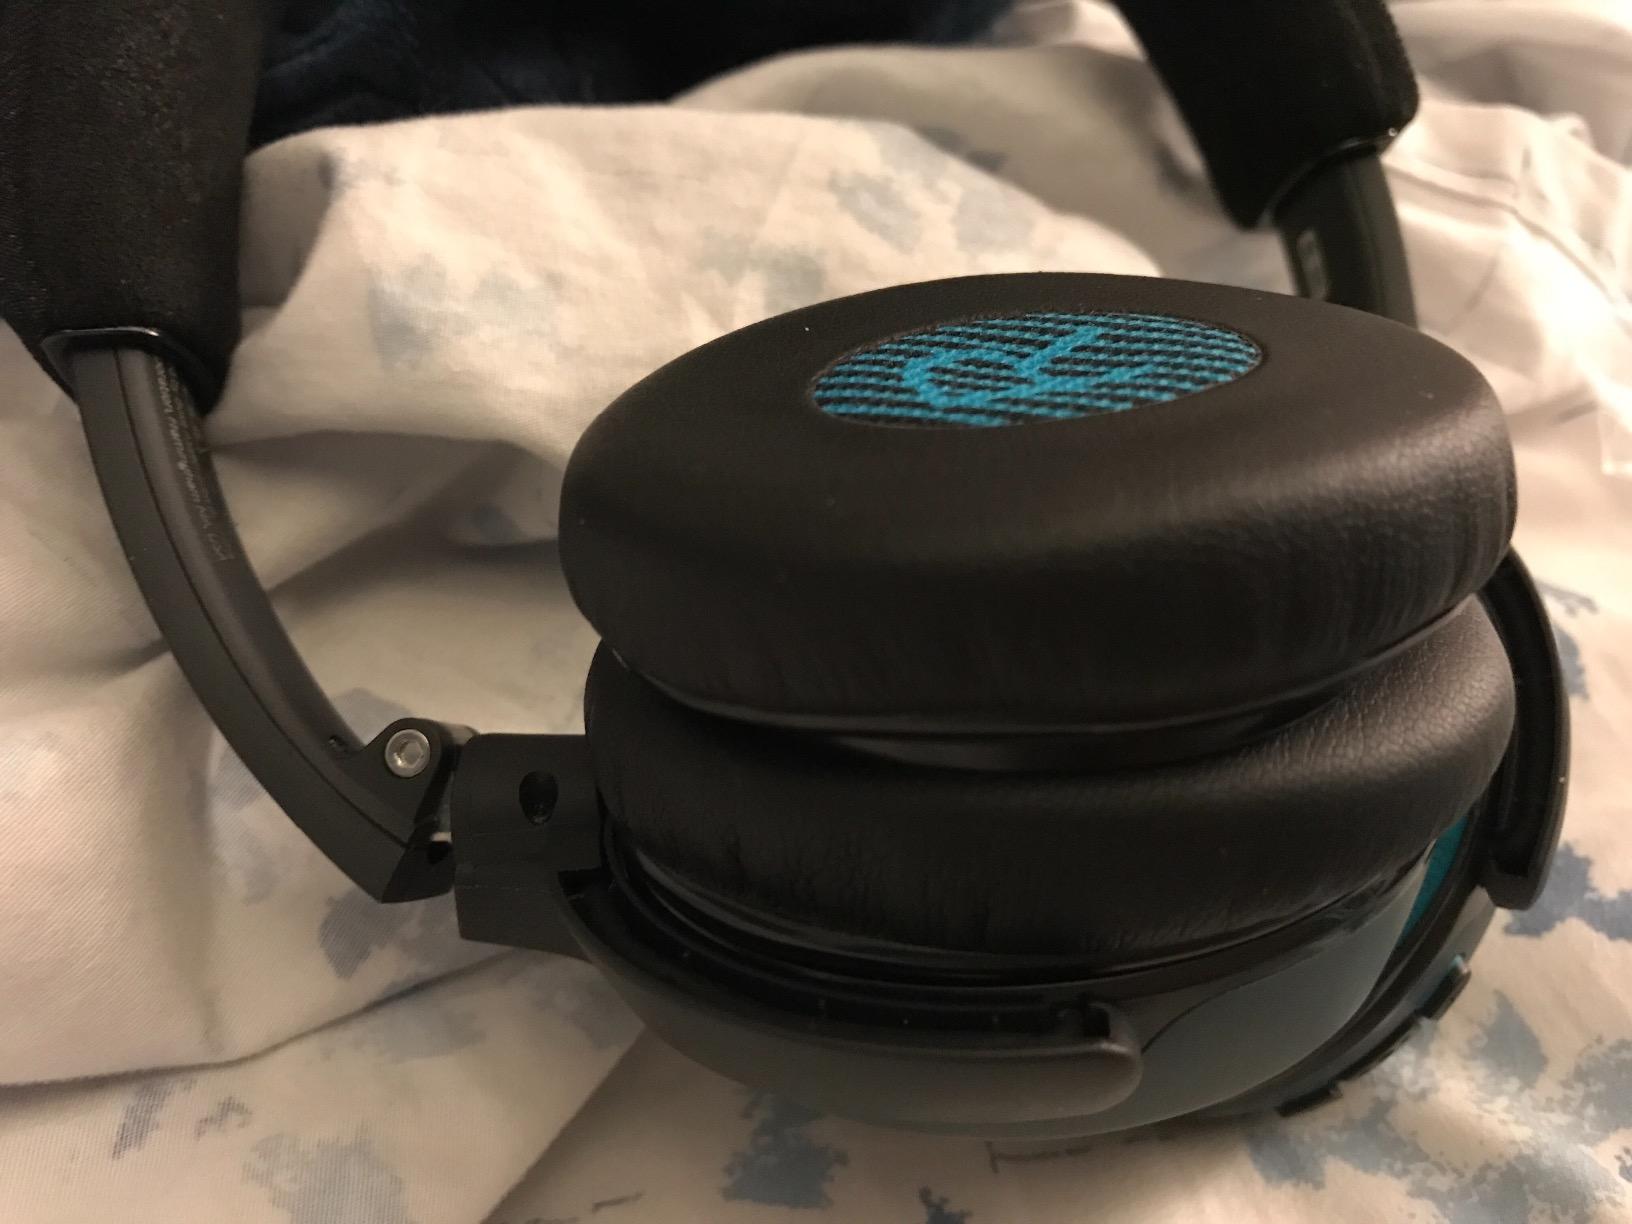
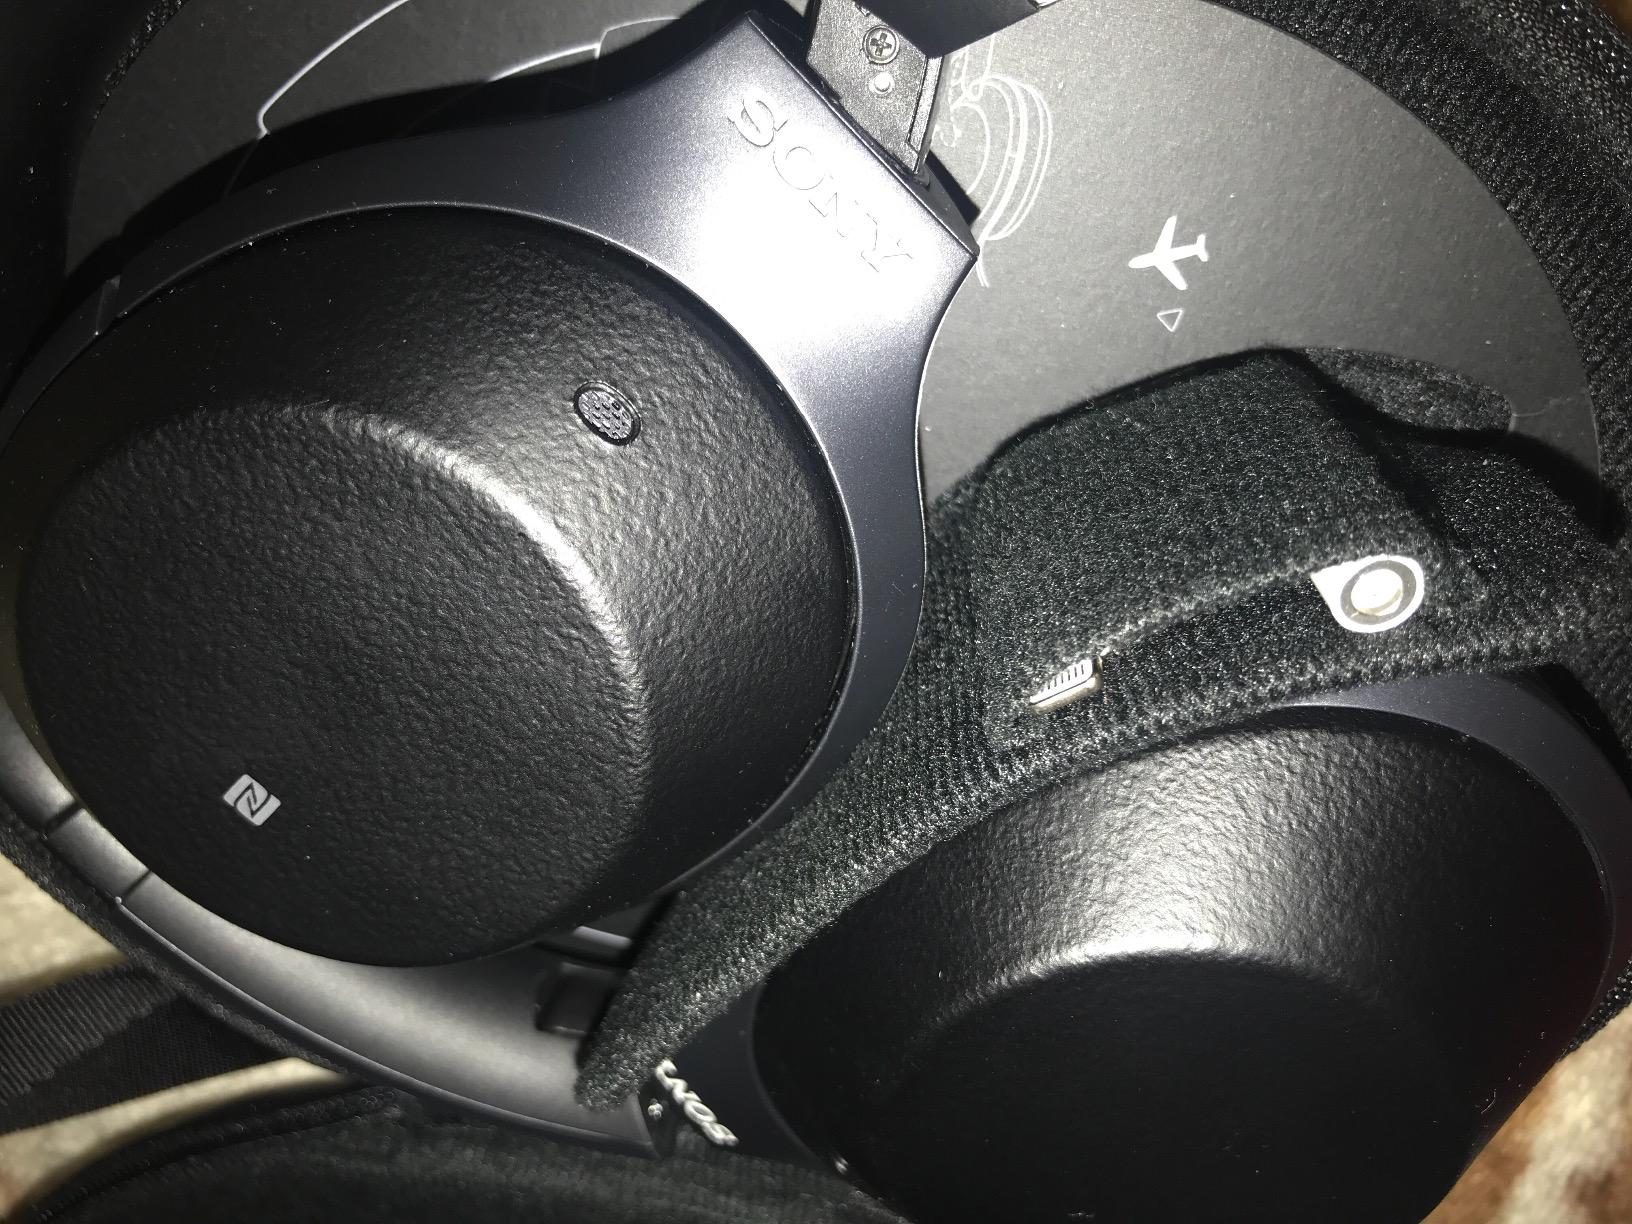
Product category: headphones
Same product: no